Canadian Indian residential school system

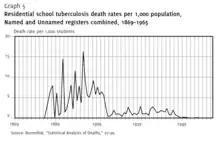
Tuberculosis death rates in residential schools (1869–1965)

Residential school deaths were common and have been linked to poorly constructed and maintained facilities. The actual number of deaths remains unknown due to inconsistent reporting by school officials and the destruction of medical and administrative records in compliance with retention and disposition policies for government records. Research by the TRC revealed that at least 3,201 students had died, mostly from disease. TRC chair Justice Murray Sinclair has suggested that the number of deaths may exceed 6,000. The vast majority of deaths occurred before the 1950s.